Irving Kanarek

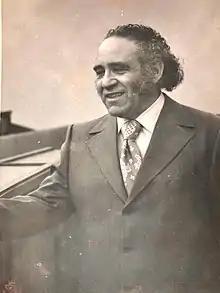
Irving Kanarek

Irving Allan Kanarek (May 12, 1920 – September 2, 2020) was an aerospace engineer and a criminal defense attorney, best known for representing defendants such as Charles Manson and Jimmy Lee Smith.